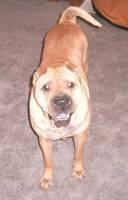
dog